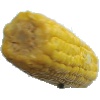
Label: Corn 1